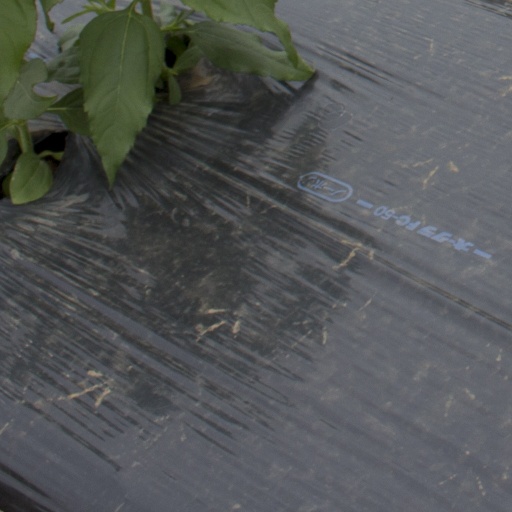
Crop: Jerusalem artichoke